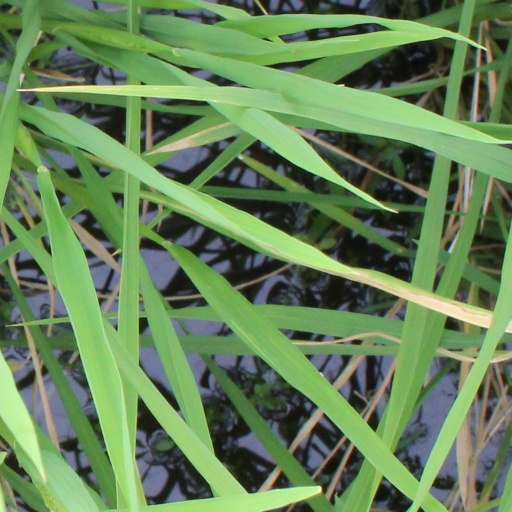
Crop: rice